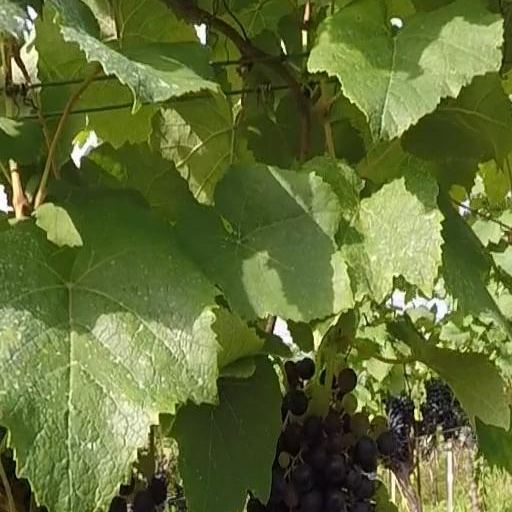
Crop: grape